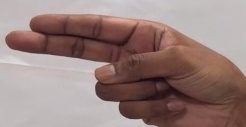
ASL sign: H